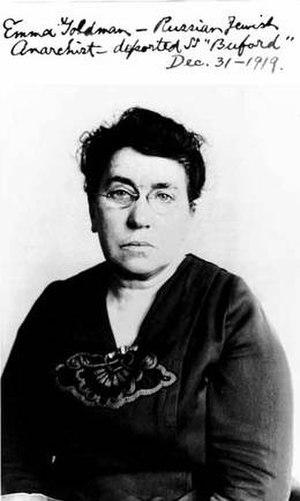
Emma Goldman - 31 décembre 1919 - identité judiciaire (?)
Emma Goldman est une intellectuelle et anarchiste russe née le 27 juin 1869 à Kowno et morte le 14 mai 1940 à Toronto, Canada, connue pour son activisme politique, ses écrits et ses discours radicaux libertaires et féministes. Elle a joué un rôle majeur dans le développement de la philosophie anarchiste en Amérique du Nord et en Europe dans la première moitié du XXᵉ siècle.